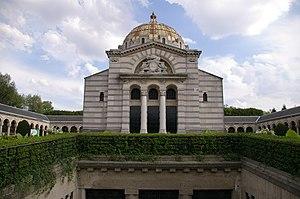
Le cimetière du Père-Lachaise est le plus grand cimetière parisien intra muros et l'un des plus célèbres dans le monde. Situé dans le 20ᵉ arrondissement, de nombreuses personnes célèbres y sont enterrées. Il accueille chaque année plus de trois millions et demi de visiteurs, ce qui en fait le cimetière le plus visité au monde. S'il est devenu un lieu touristique majeur de Paris, le Père-Lachaise reste un cimetière en activité dans lequel de très nombreuses opérations funéraires et cérémonies commémoratives se déroulent chaque année.
Le crématorium-columbarium du Père-Lachaise est un ensemble architectural composé du premier crématorium de France, et d'un columbarium. L'édifice du XIXᵉ siècle construit par l'architecte Jean Camille Formigé est situé à l'intérieur du cimetière du Père-Lachaise. Il est inscrit au titre des monuments historiques depuis 1995.
La première fonction d'un crématorium est d'incinérer une partie des défunts.